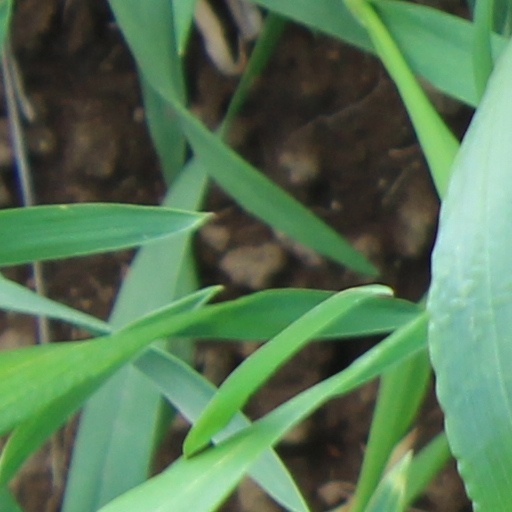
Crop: wheat